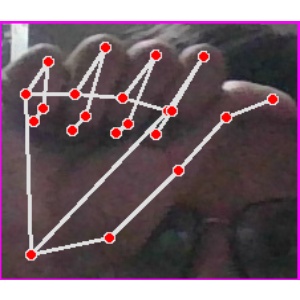
अक्षर: छ